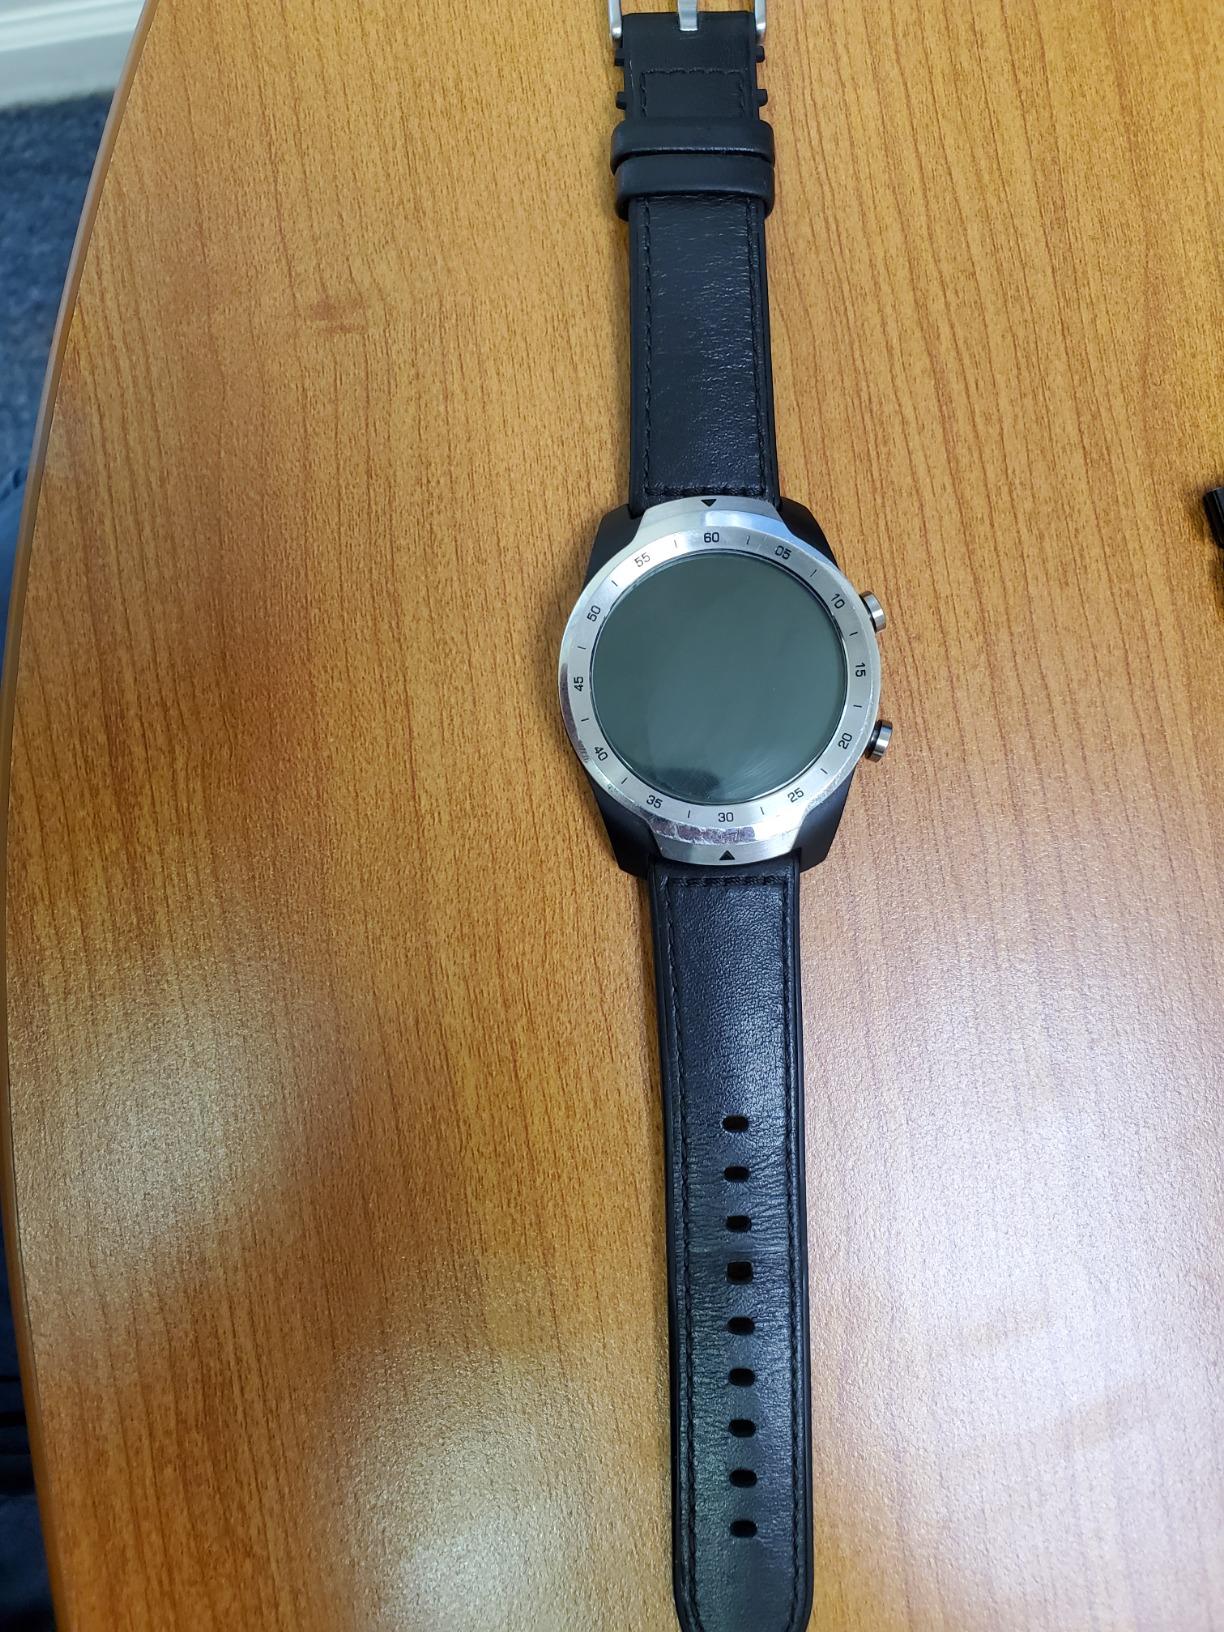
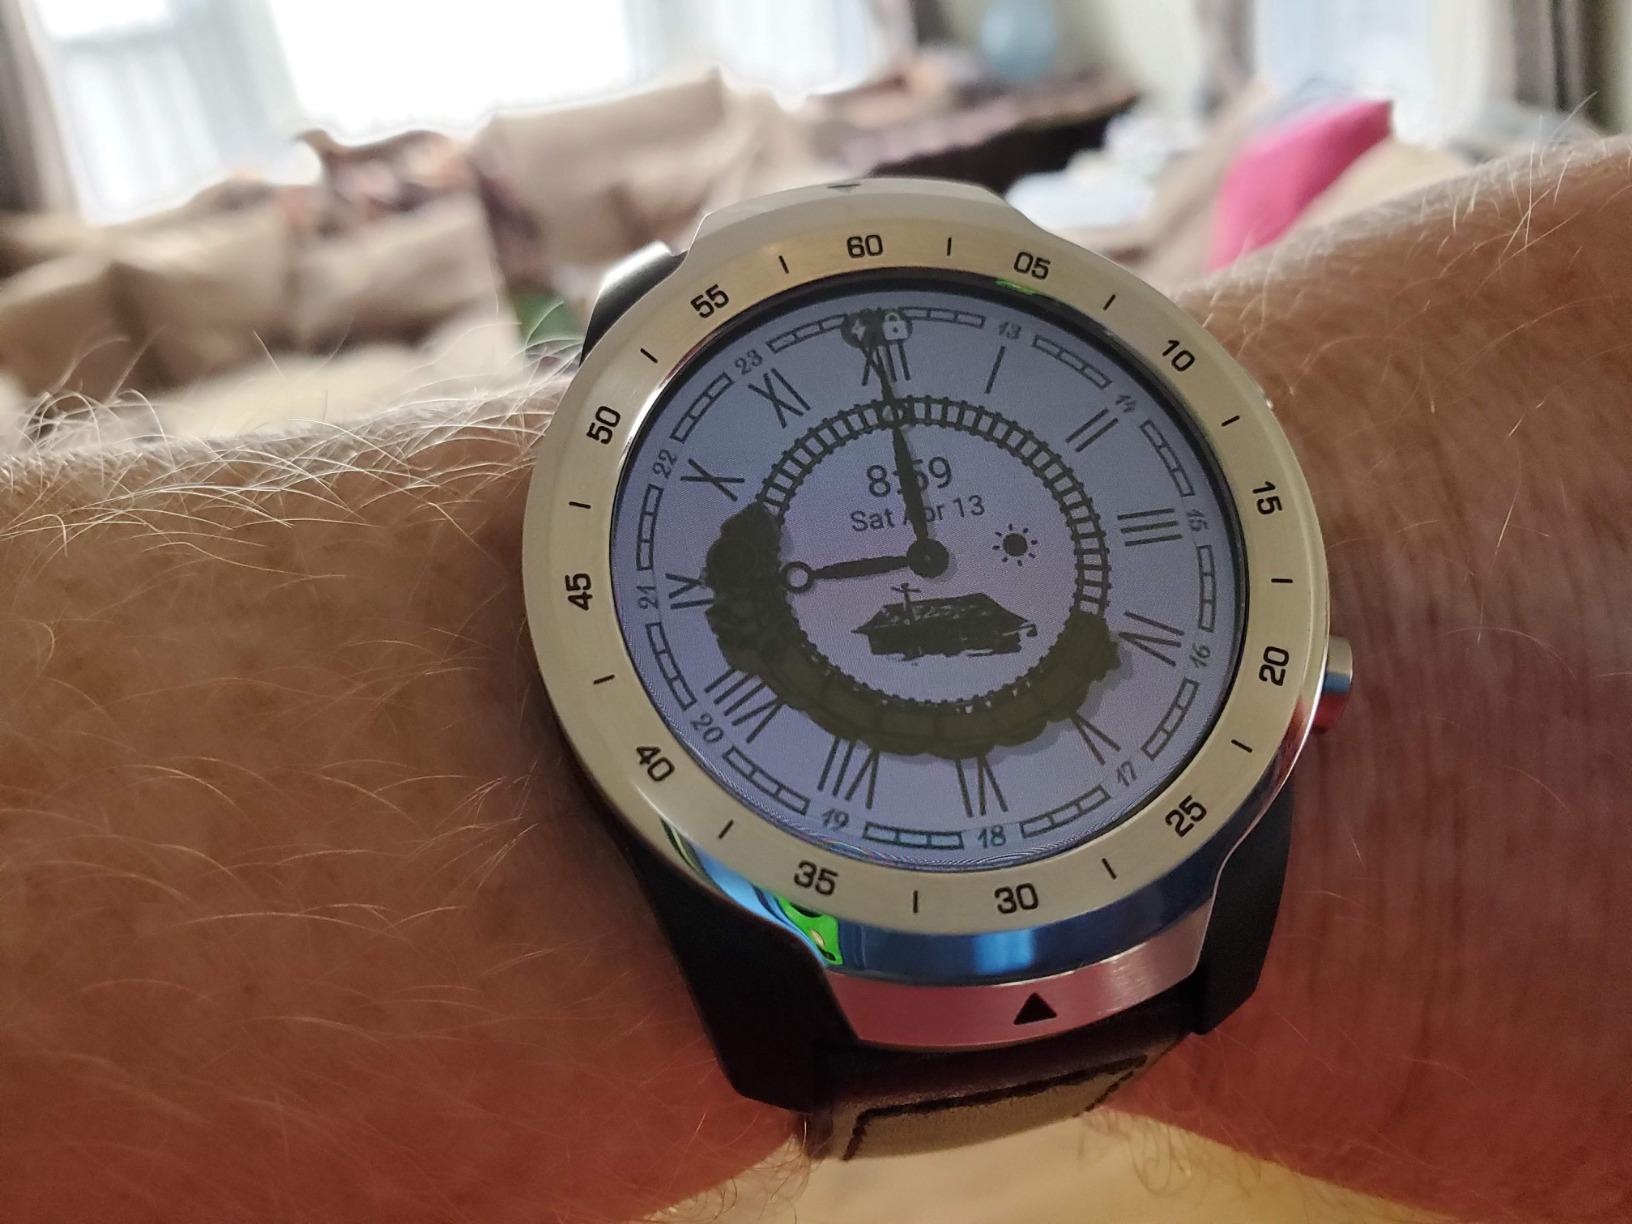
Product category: smartwatch
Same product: yes